Matheus Butrymowicz

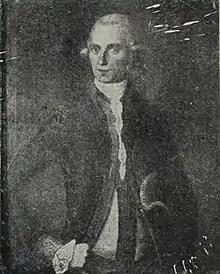
Matheus Butrymowicz

Matheus Butrymowicz (1745–1814) was a Polish-Lithuanian statesman and landlord from Pinsk and a liberal member of the Great Sejm or Diet assembled in Warsaw from 1788 to 1792.